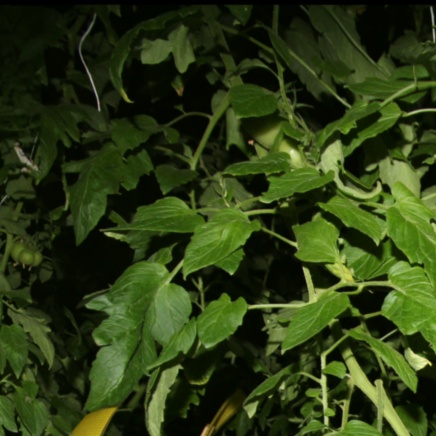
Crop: tomato